Howie Judson

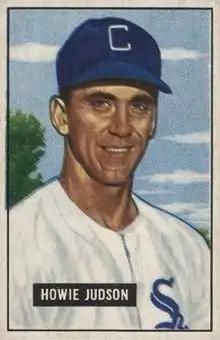

Howard Kolls Judson (February 16, 1925 – August 18, 2020) was an American professional baseball player. He was a right-handed pitcher in the Major Leagues from 1948 to 1954 for the Chicago White Sox and Cincinnati Redlegs. Altogether, the , hurler played 14 seasons (1946–59) of professional baseball, including minor league service. Born in Hebron, Illinois, Judson attended the University of Illinois at Urbana–Champaign. He served very briefly in the United States Navy during World War II receiving an honorable discharge after just over three months due to his left eye injury problem.